Cupronickel

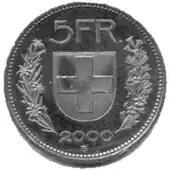
Five Swiss francs

Cupronickel or copper–nickel (CuNi) is an alloy of copper with nickel, usually along with small quantities of other metals added for strength, such as iron and manganese. The copper content typically varies from 60 to 90 percent. (Monel is a nickel–copper alloy that contains a minimum of 52 percent nickel.)